Cold Spring Farm (Phippsburg, Maine)

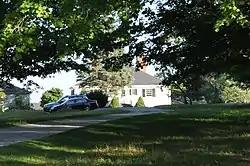

Cold Spring Farm is a historic house on Cold Spring Farm Road in Phippsburg, Maine. Built in 1774 by a Loyalist refugee from Boston, it is a fine and well-preserved example of Georgian architecture in brick. It was listed on the National Register of Historic Places in 1985.